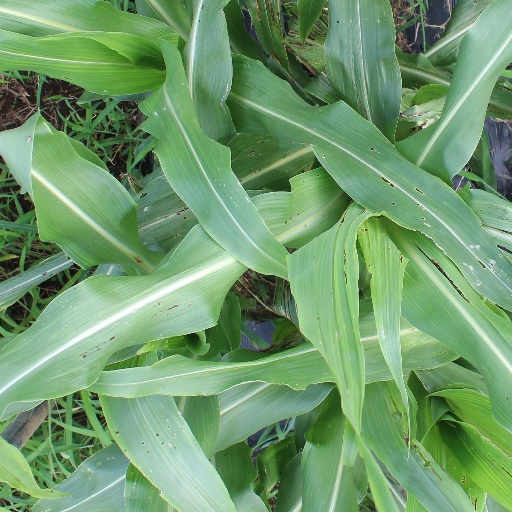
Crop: sorghum